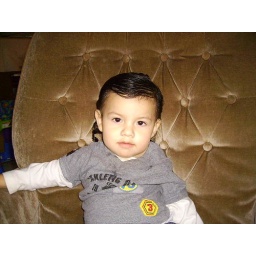
conner in the big boy chair